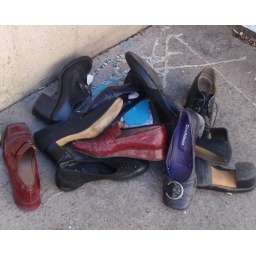
Giveaway shoes - on a sidewalk in the 5th